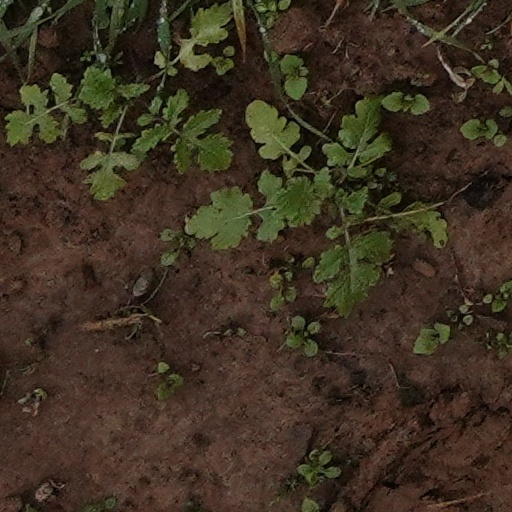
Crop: wheat